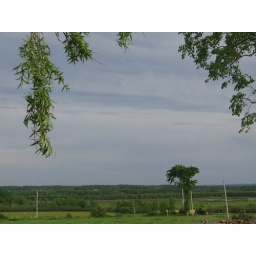
This was taken standing on a stump of a willow tree in our yard.